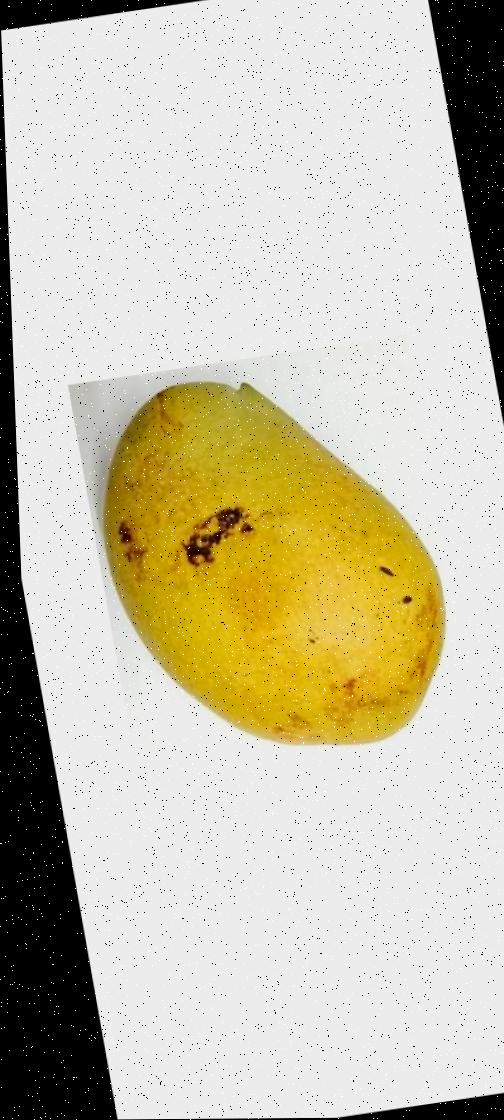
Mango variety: Bari-11